Tosa-Nagaoka Station

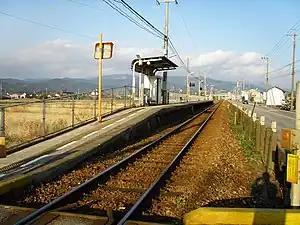
Tosa-Nagaoka Station in 2007

is a passenger railway station located in the city of Nankoku, Kōchi Prefecture, Japan. It is operated by JR Shikoku and has the station number "D39".